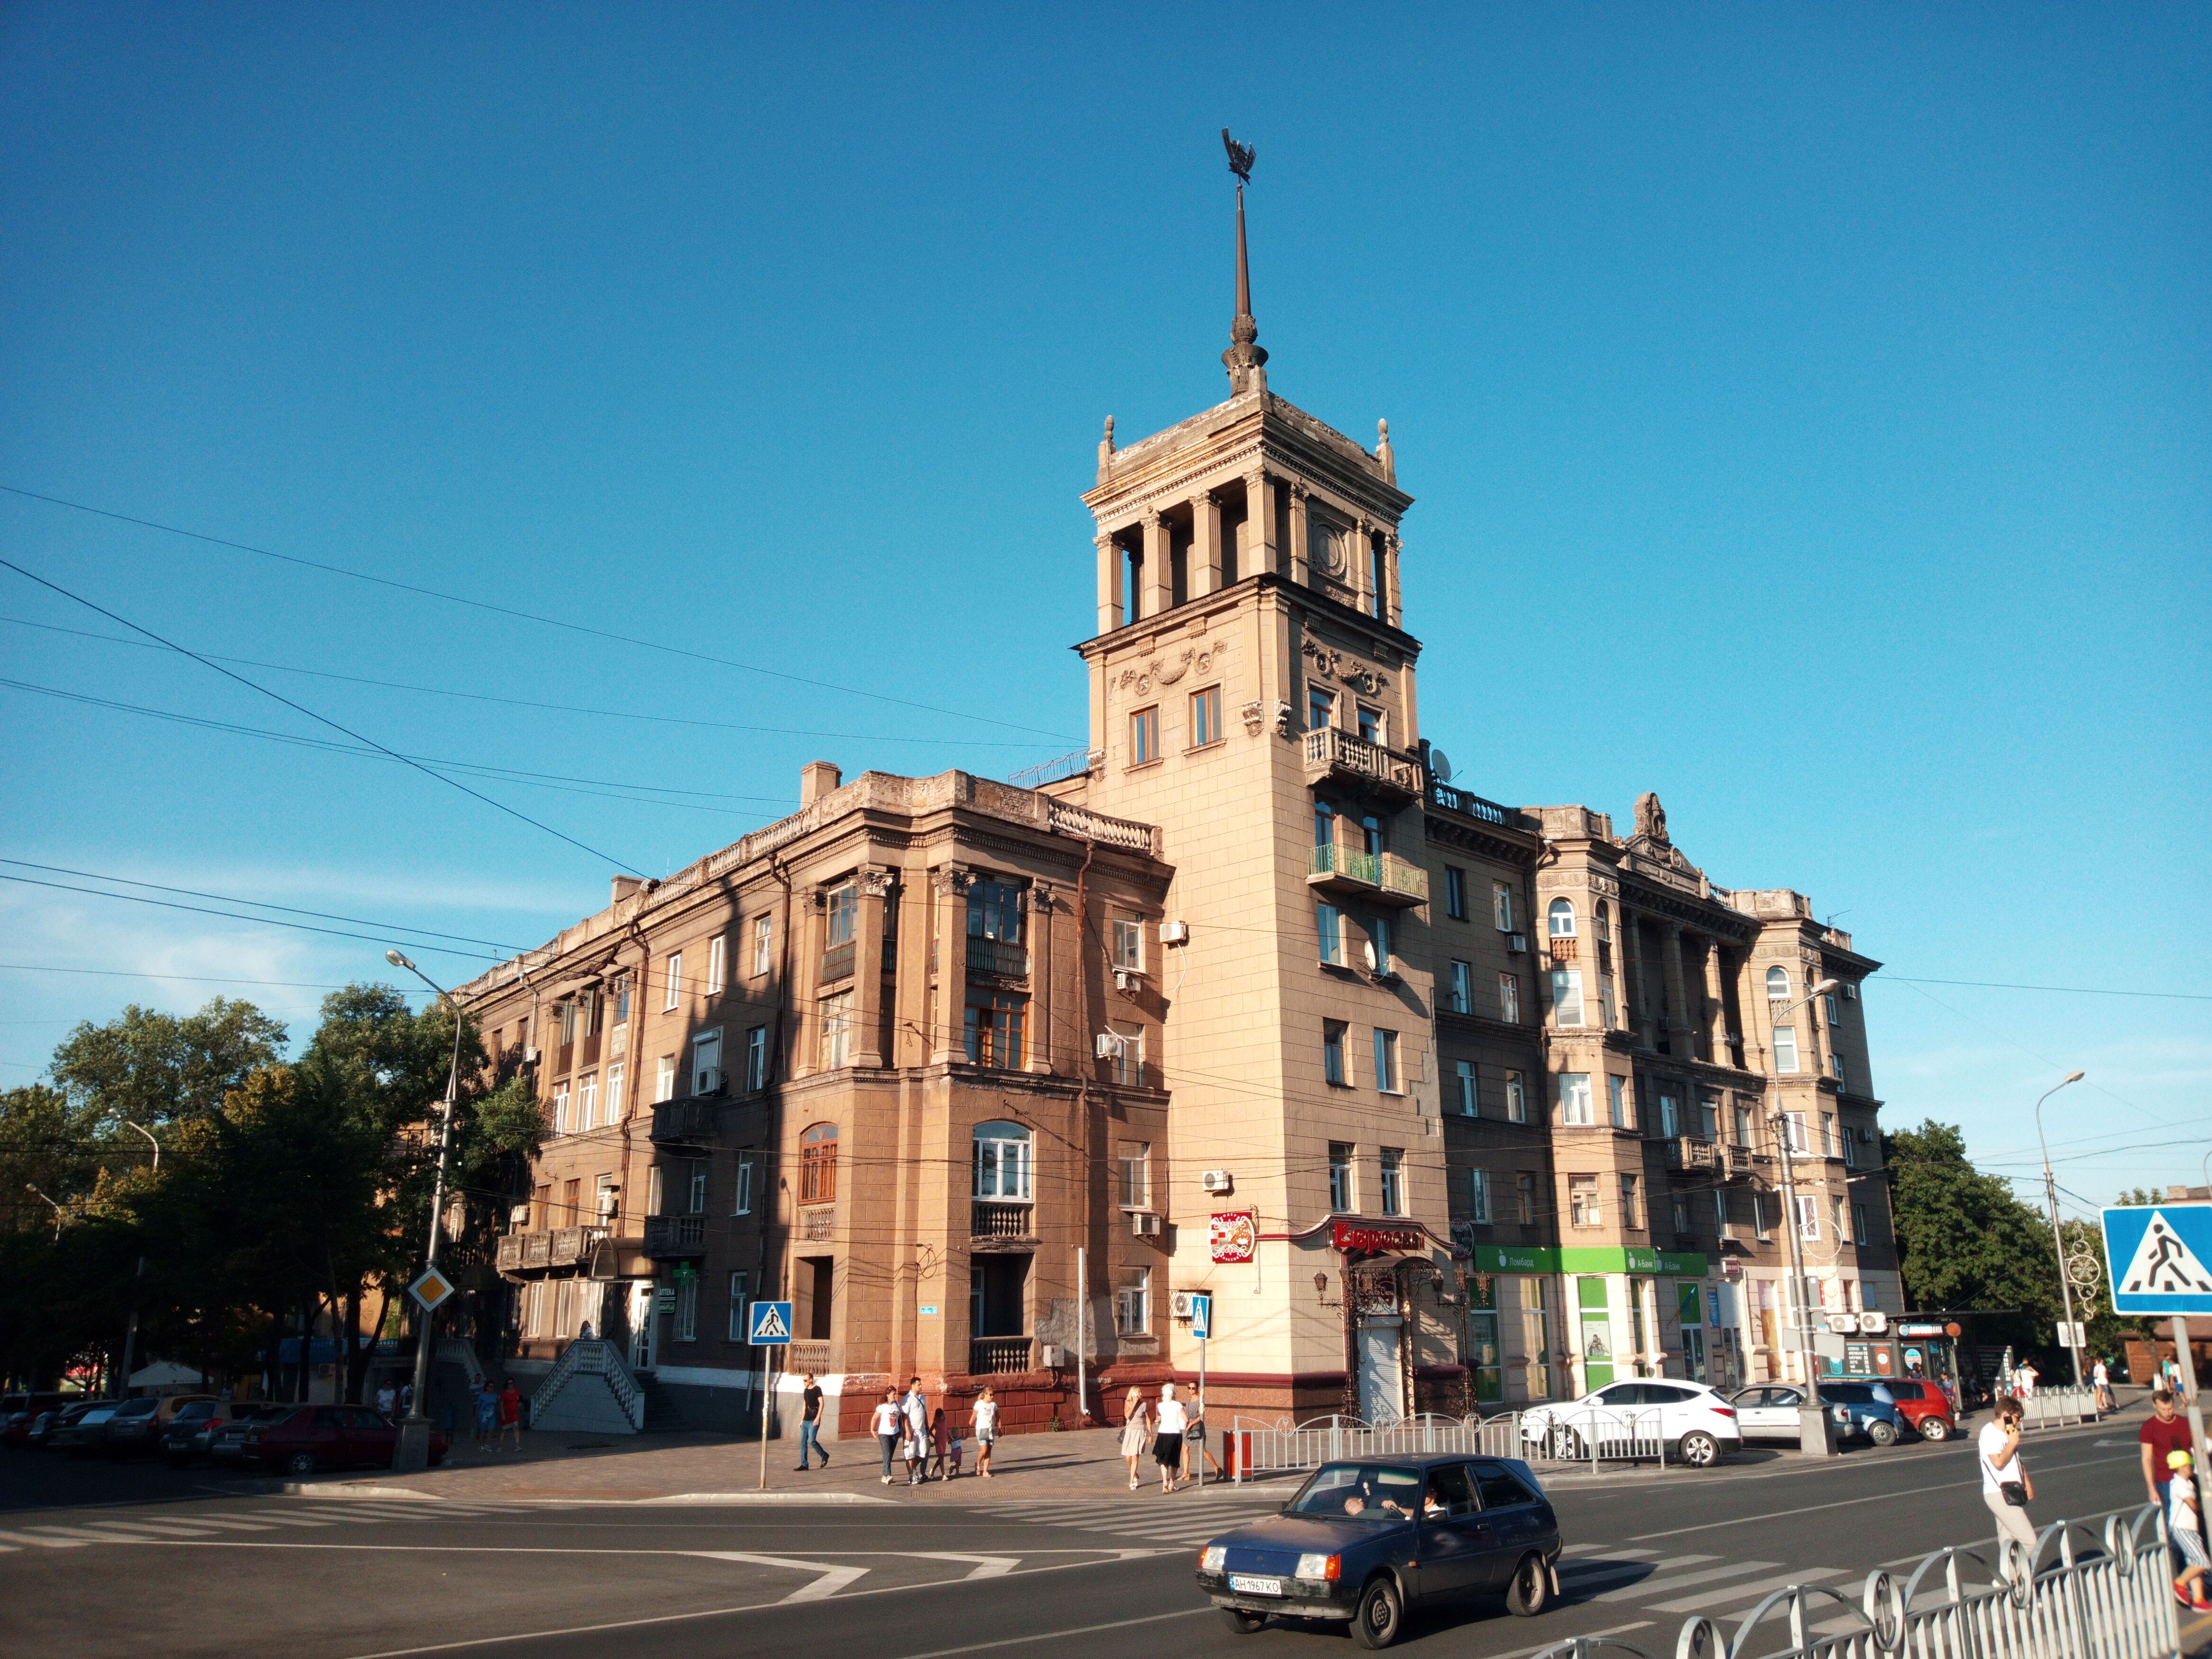
natural, landmark, building, town, architecture, city, human settlement, urban area, neighbourhood, downtown, sky, street, facade, tree, mixed use, residential area, house, road, tourism, tower, thoroughfare, metropolis, vehicle, monument